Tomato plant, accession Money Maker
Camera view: bottom (45 deg); turntable rotation: 60 degrees
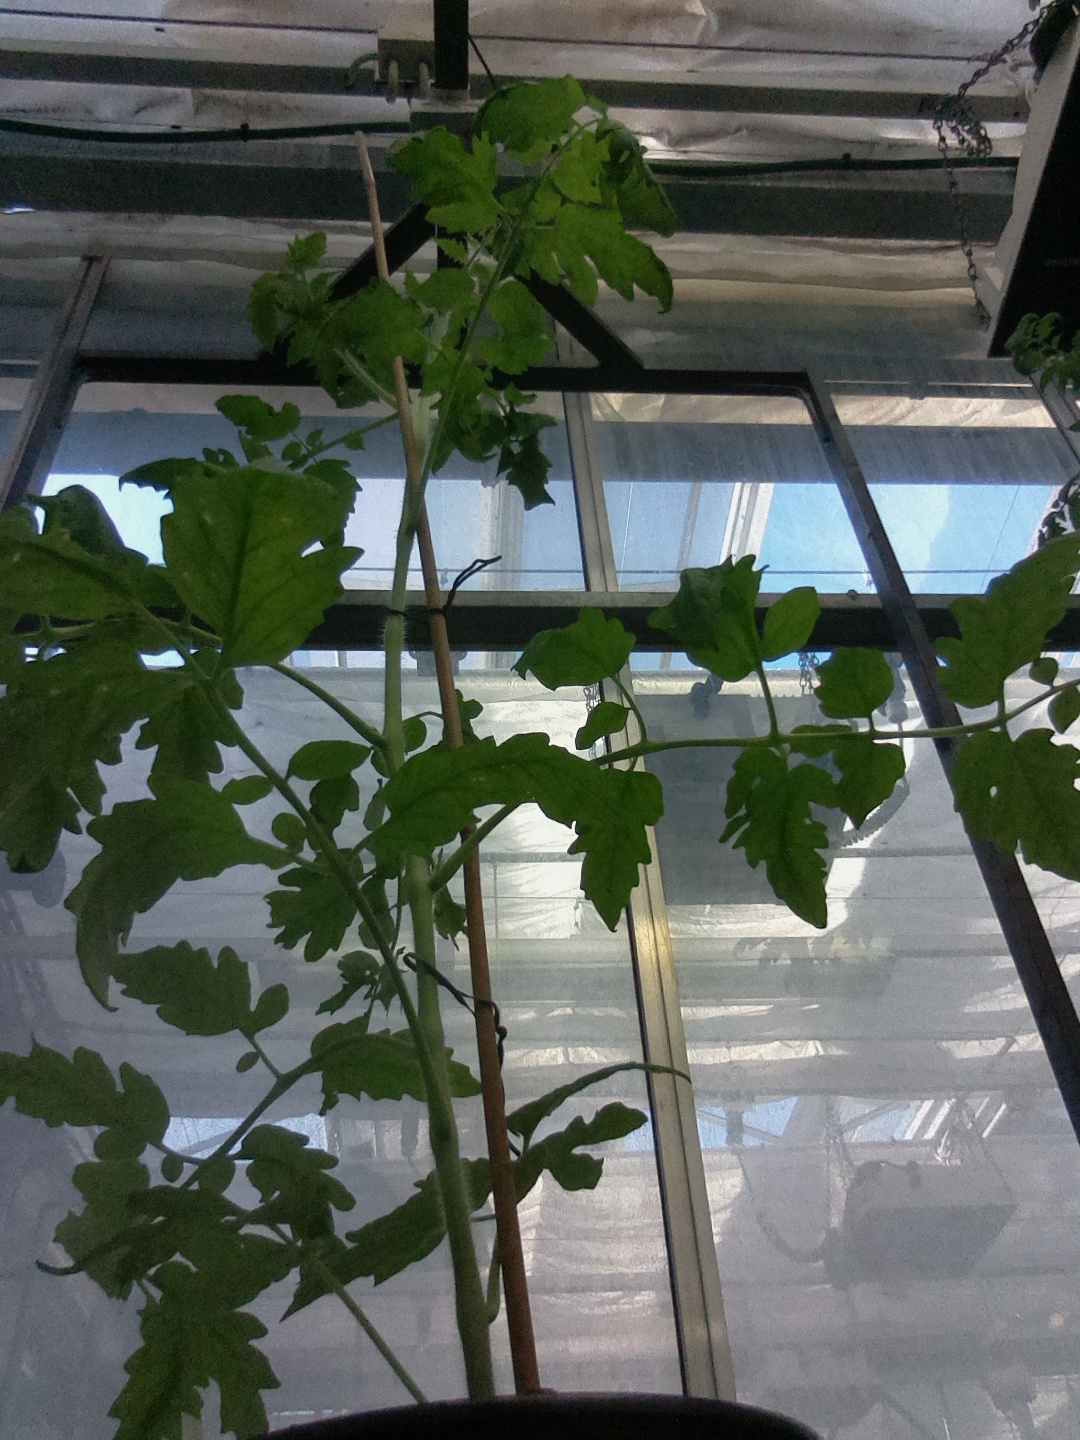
BBCH growth stage 60: First flowers open